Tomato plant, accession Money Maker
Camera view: bottom (45 deg); turntable rotation: 300 degrees
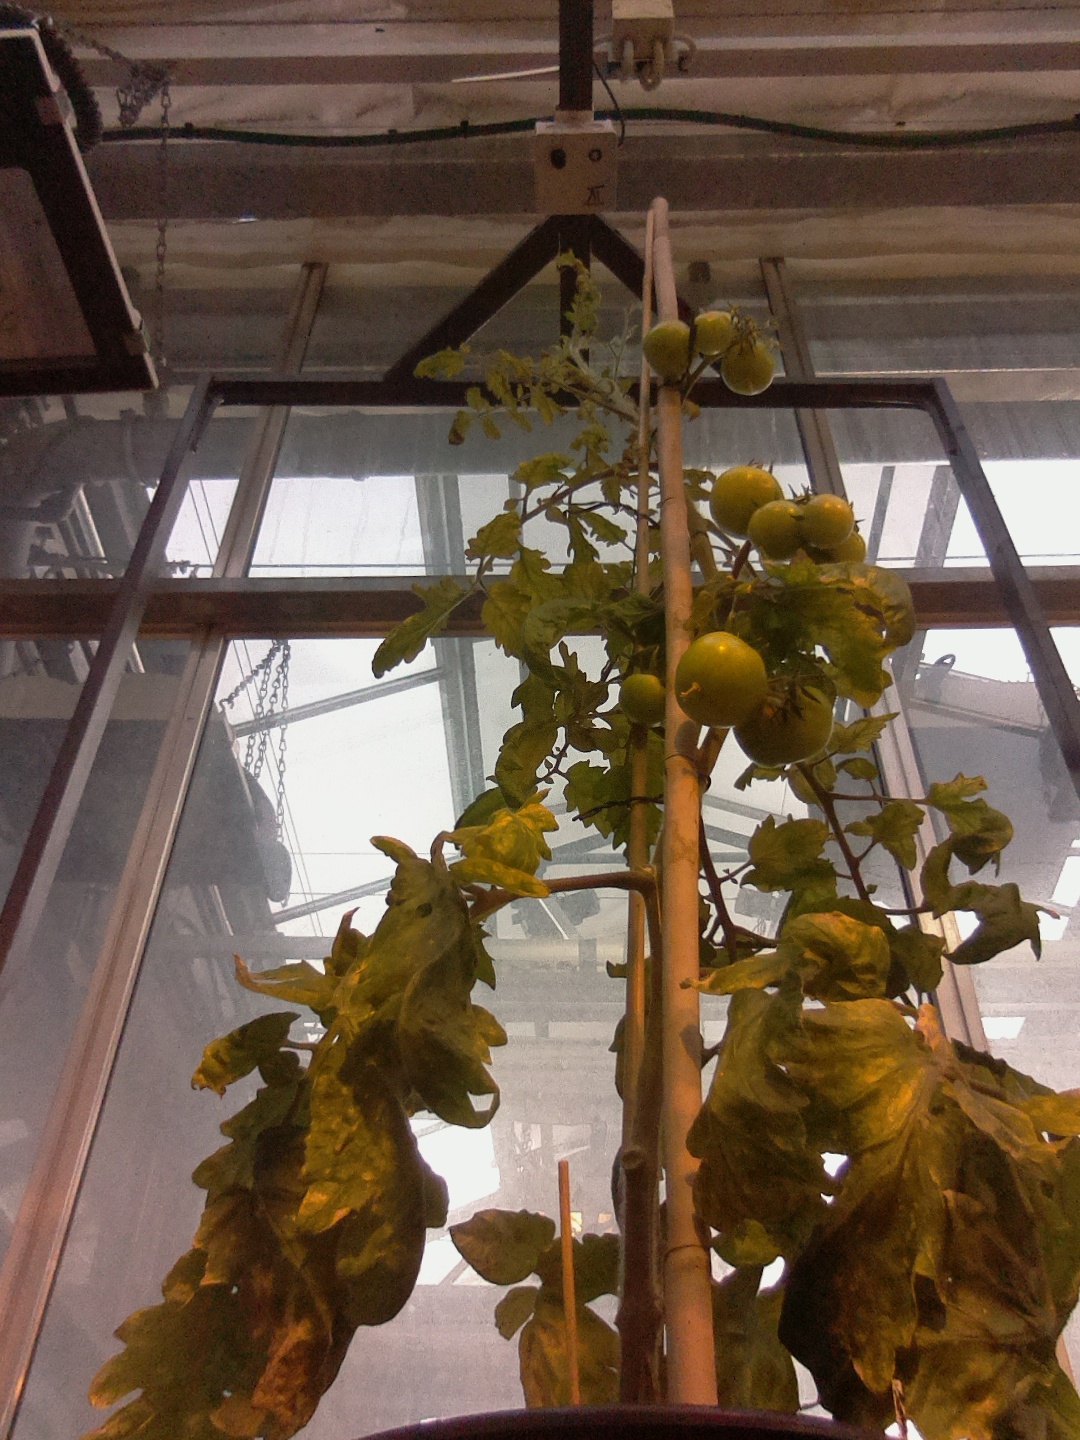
BBCH growth stage 77: 70%-80% of final fruit size